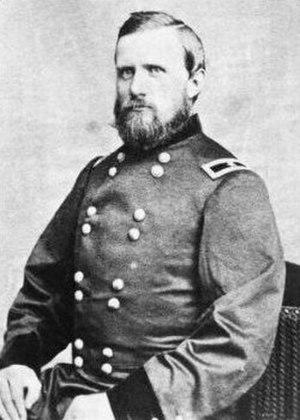
John Parker Hawkins est un officier de carrière de l'armée des États-Unis qui a servi comme brigadier général au cours de la guerre de Sécession, au cours de laquelle il a servi comme officier commissaire et commandant de troupes de couleur. Après la guerre, il reste dans l'armée et atteint le poste de commissaire général de la subsistance de l'armée des États-Unis.